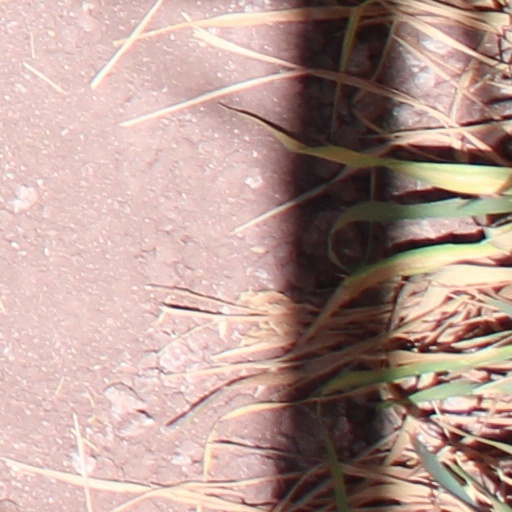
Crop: wheat